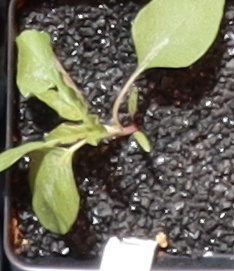
Label: Redroot Pigweed